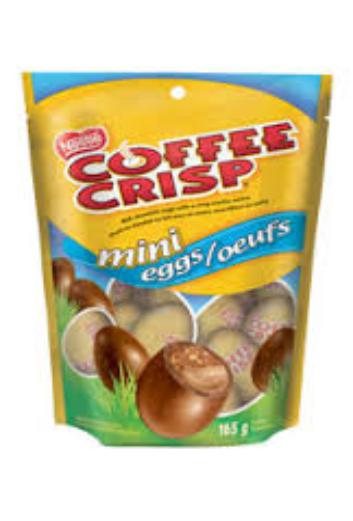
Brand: Coffee Crisp
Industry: Food